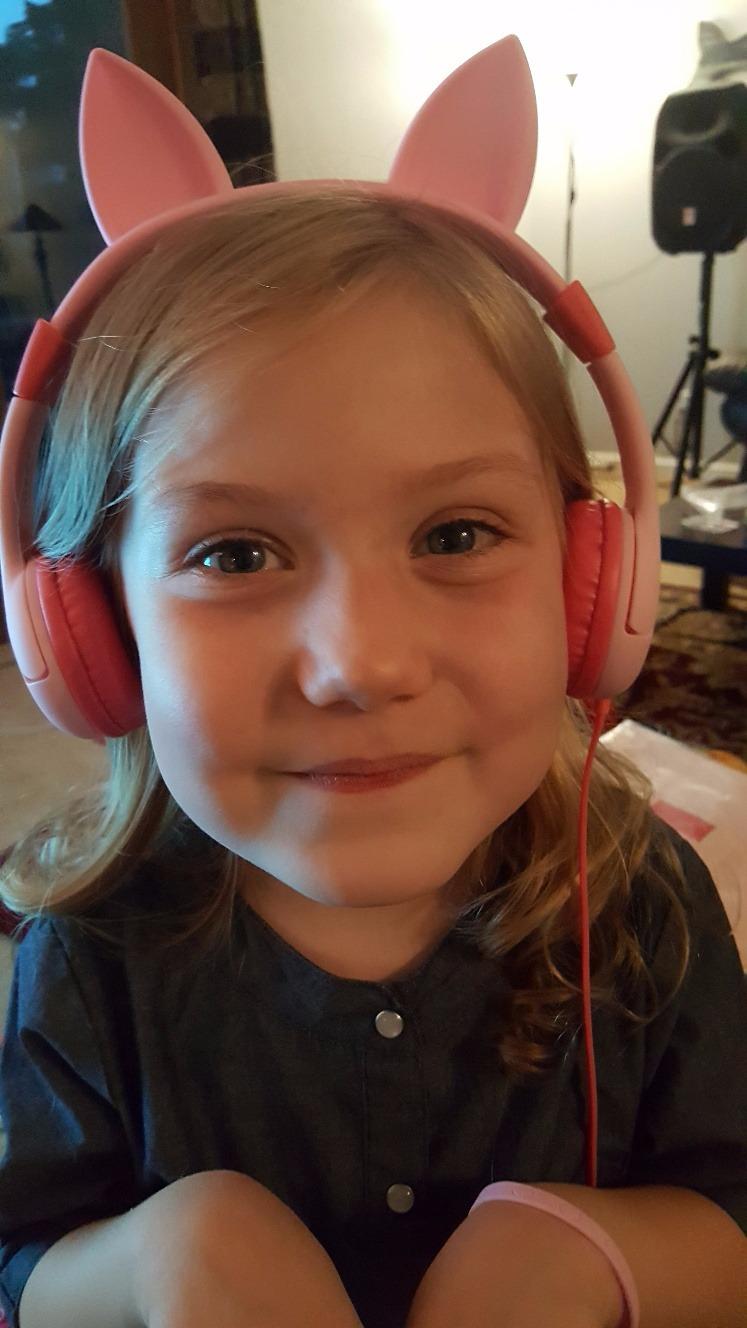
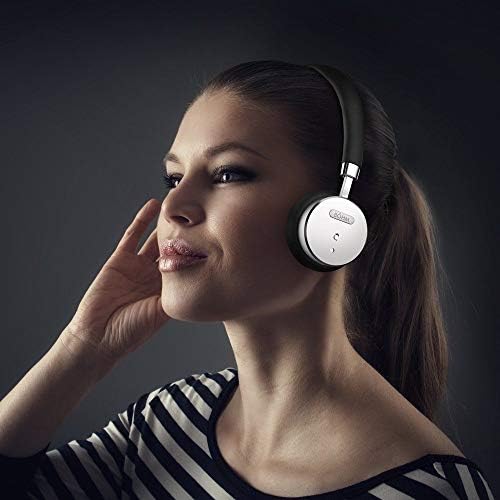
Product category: headphones
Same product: no